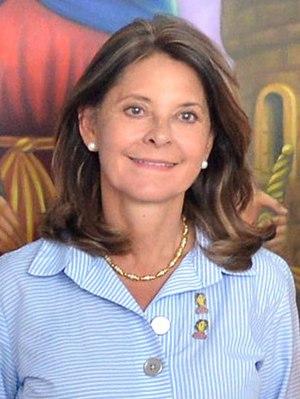
Martha Lucía Ramírez Blanco est une femme d'État colombienne, membre du Parti conservateur. Elle est vice-présidente de la République depuis le 7 août 2018, ce qui fait d'elle la première femme à occuper cette fonction.